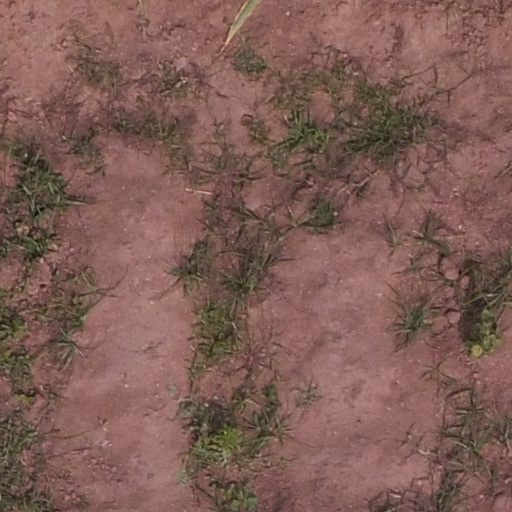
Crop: maize; corn